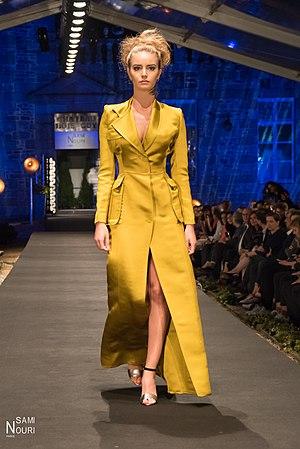
Sami Nouri Paris robe manteau.